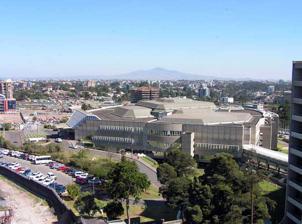
Building: Africa Hall
Country: Ethiopia
Year built: 1961
Headquarter of the United Nations Economic Commission for Africa in Addis Ababa, Ethiopia Africa Hall View of the 1975 addition. Location within Ethiopia General information Type Conference centre , offices Architectural style Modernism Location Addis Ababa Country Ethiopia Coordinates 9°00′53″N 38°45′43″E / 9.0147°N 38.7620°E / 9.0147; 38.7620 Elevation 7,726 feet (2,355 m) Current tenants UNECA Construction started August 1959 Completed February 1961 Client Government of Ethiopia Height Top floor 7 Technical details Floor area 205,000 m 2 Design and construction Architect(s) Arturo Mezzedimi Main contractor Varnero Construction plc Africa Hall is the permanent headquarters of the United Nations Economic Commission for Africa ( UNECA ) based in Addis Ababa , Ethiopia . The structure, built in the span of only 18 months, was completed in February 1961. It covers an overall area of 75,000 m2, with a usable area of 13,800 m 2 , consisting of 3,600 m 2 of conference halls, 5,500 m 2 of offices and 4,700 m 2 of general facilities. Its main characteristic is represented by the “continuous spaces” of the internal layout. Ten years later, in 1971, work was commenced on a project funded by the United Nations to extend the structure, which was completed in 1975. It consists of a block of 800 new offices, a 6-storey building to house the huge library and other buildings for general facilities. This extension work added a further 130,000 m 2 . Along with the Addis Ababa City Hall , Africa Hall was one of the two projects designed to demonstrate, in the words of Emperor Haile Selassie , “that it is possible to construct grand buildings here too [in Ethiopia], by erecting a couple of high-profile structures. It is not their complexity or size that matter, but the maximum possible use of home-produced materials, in order to shake our wealthy middle class (which keeps its money under the mattress) from the inactivity that also binds it in the field of construction, and stimulate it to invest its assets also in building to make this ‘great village’ a city and a true great capital”. African leaders and foreign diplomats sit in the Plenary Hall of the United Nations building in Addis Ababa, Ethiopia, during the 12th African Union (AU) Summit Feb. 2, 2009. It was here, in this conference center, that the African Union 's predecessor, the Organization of African Unity (OAU) was founded on 25 May 1963. Also in this building is Afewerk Tekle 's most famous work, Total Liberation of Africa , a 150 m 2 stained glass triptych. The work depicts images symbolizing African nations uniting to tackle poverty and disease. Also designed by Afework Tekle are the geometric design surrounding the central window, reminiscent of patterns of traditional shema clothing, which was added after the original design of the building to commemorate a construction worker that died during its construction. United Nations Conference Centre The United Nations Conference Centre (UNCC) has two main conference halls offering a combined space of 2,000 m 2 with a total capability of hosting close to 1300 participants. The main hall can host completely separate events or be linked electronically for a fully coordinated conference. In addition to the two main halls, the United Nations Conference Centre also has four additional conference rooms with a capacity for citing up to 115 people each. There are also ten caucus rooms used for break out sessions that can seat between 22 and 32 people: and two briefing rooms with a seating capacity of 44 and 64 people. References